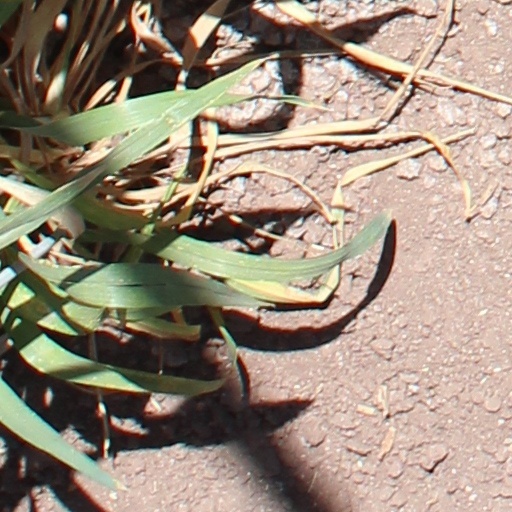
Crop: wheat